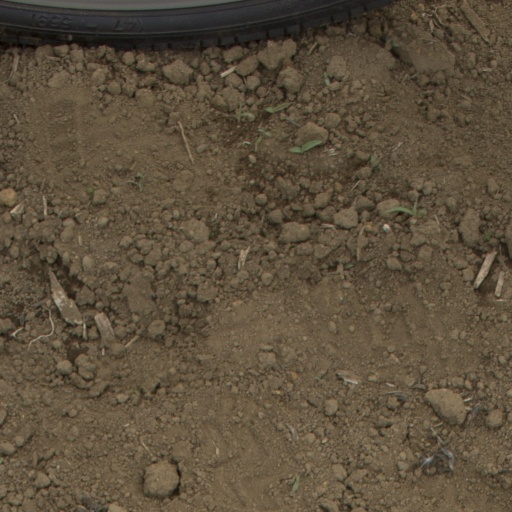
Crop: Jerusalem artichoke